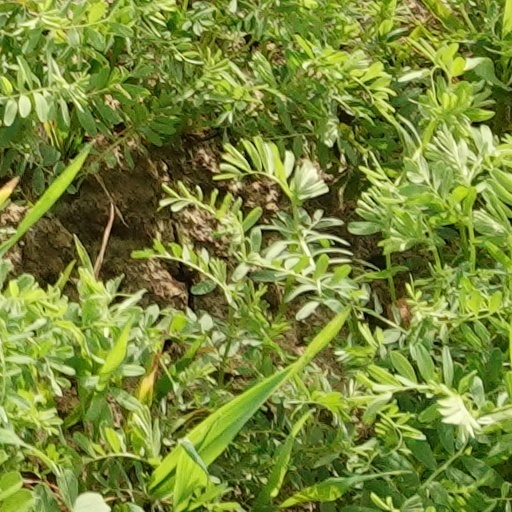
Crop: wheat